Bellingham, Washington

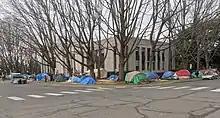
Homeless encampment around Bellingham City Hall, 2020

Craft beer is a major emerging industry in Bellingham. As of 2020, there are at least 15 breweries within Bellingham city limits and three additional breweries in greater Whatcom County. In 2022, these breweries combined won 23 medals at seven national and international brewery competitions.